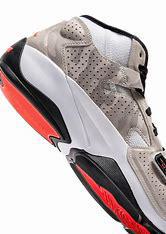
Brand: Jordan
Model: Zion 2